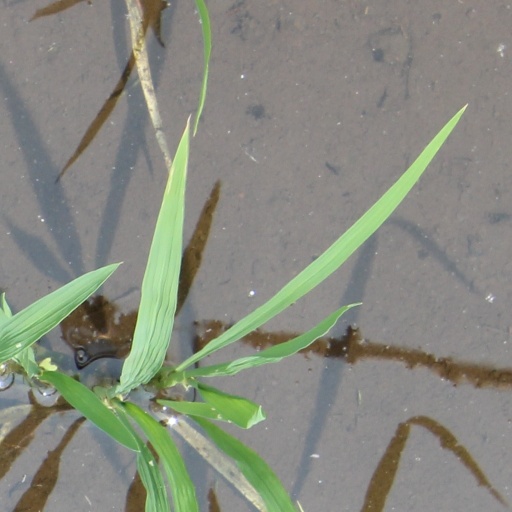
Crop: rice